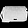
Label: Bag